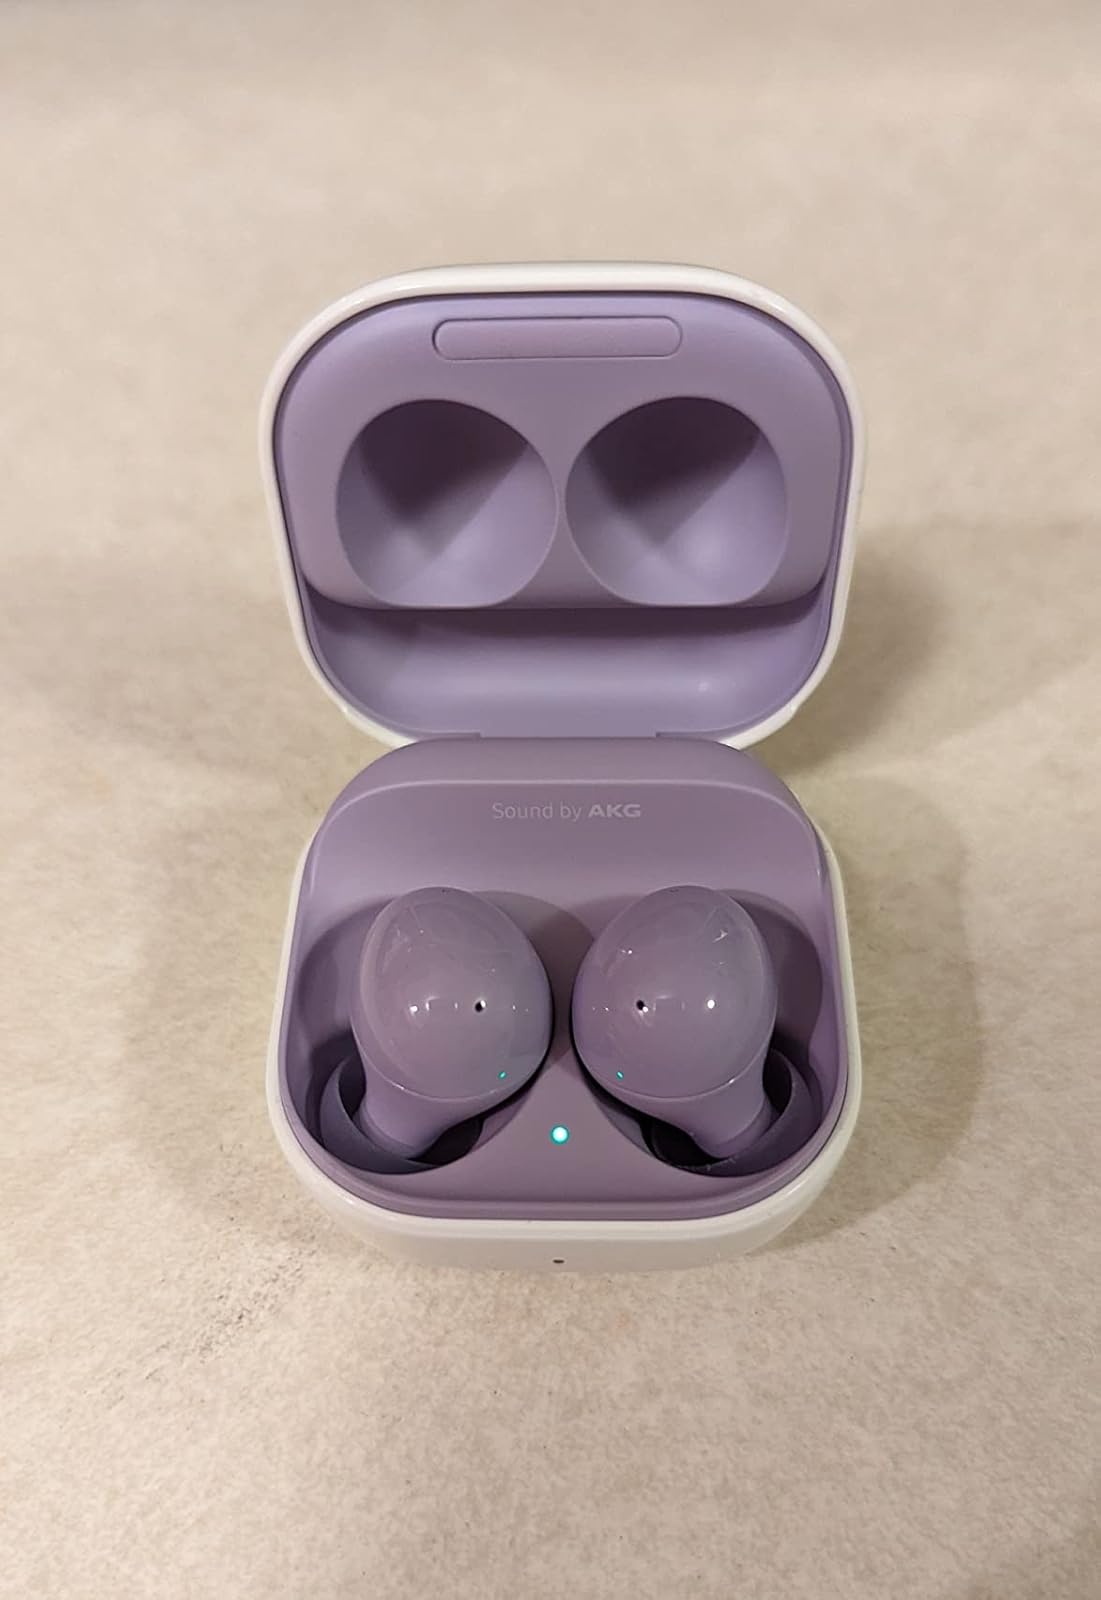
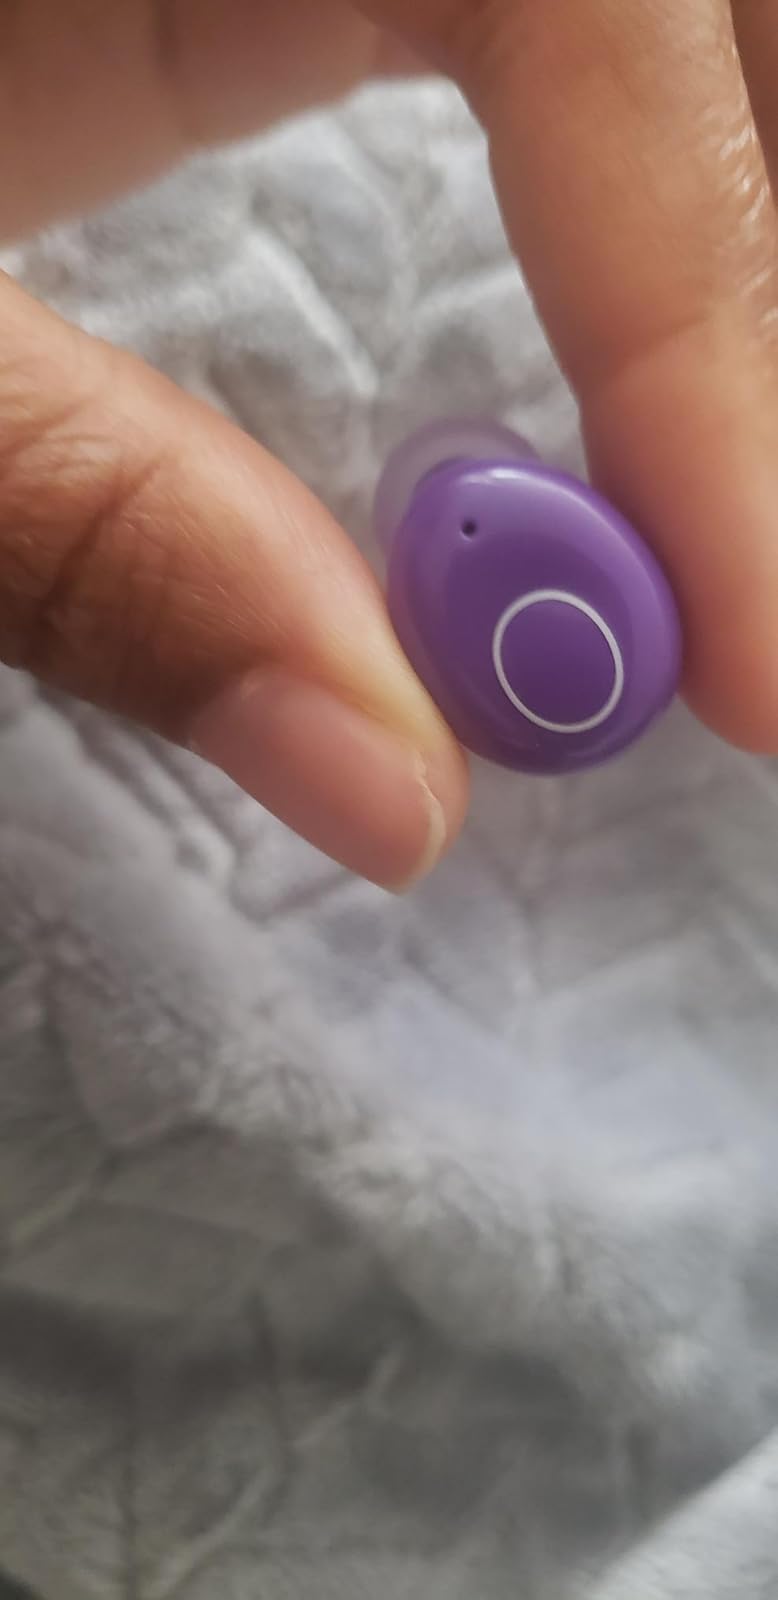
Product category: earbuds
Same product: no